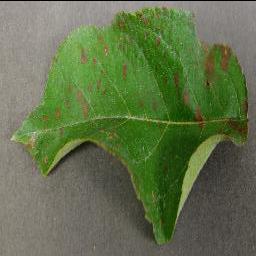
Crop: apple
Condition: cedar_rust